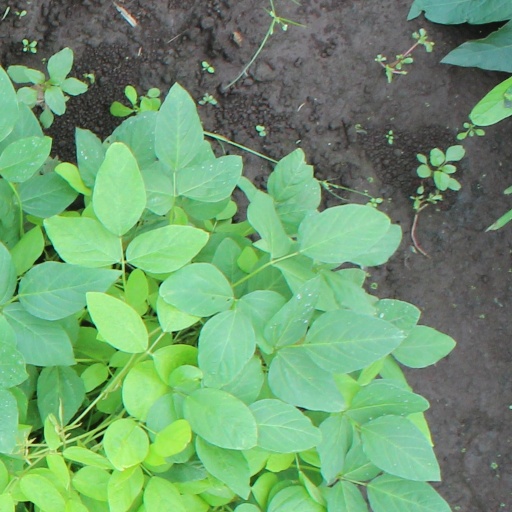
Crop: soybean